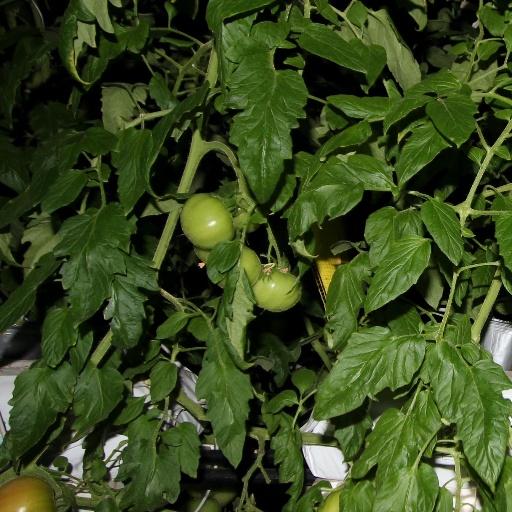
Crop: tomato